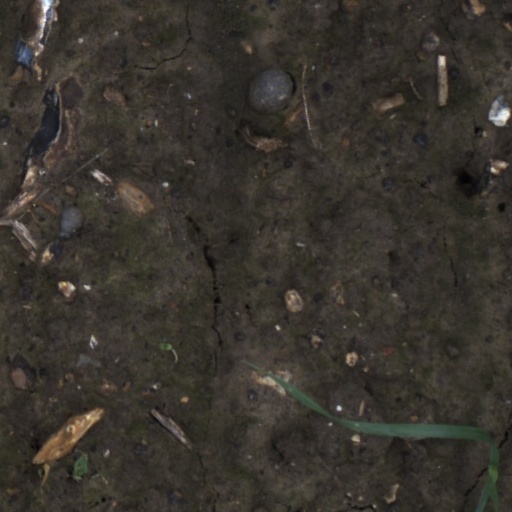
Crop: wheat